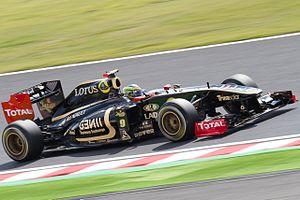
Le Grand Prix automobile du Japon 2011, disputé le 9 octobre 2011 sur le circuit de Suzuka, est la 854ᵉ épreuve du championnat du monde de Formule 1 courue depuis 1950 et la quinzième manche du championnat 2011. Il s'agit de la vingt-septième édition du Grand Prix du Japon comptant pour le championnat du monde, la vingt-troisième disputée à Suzuka.